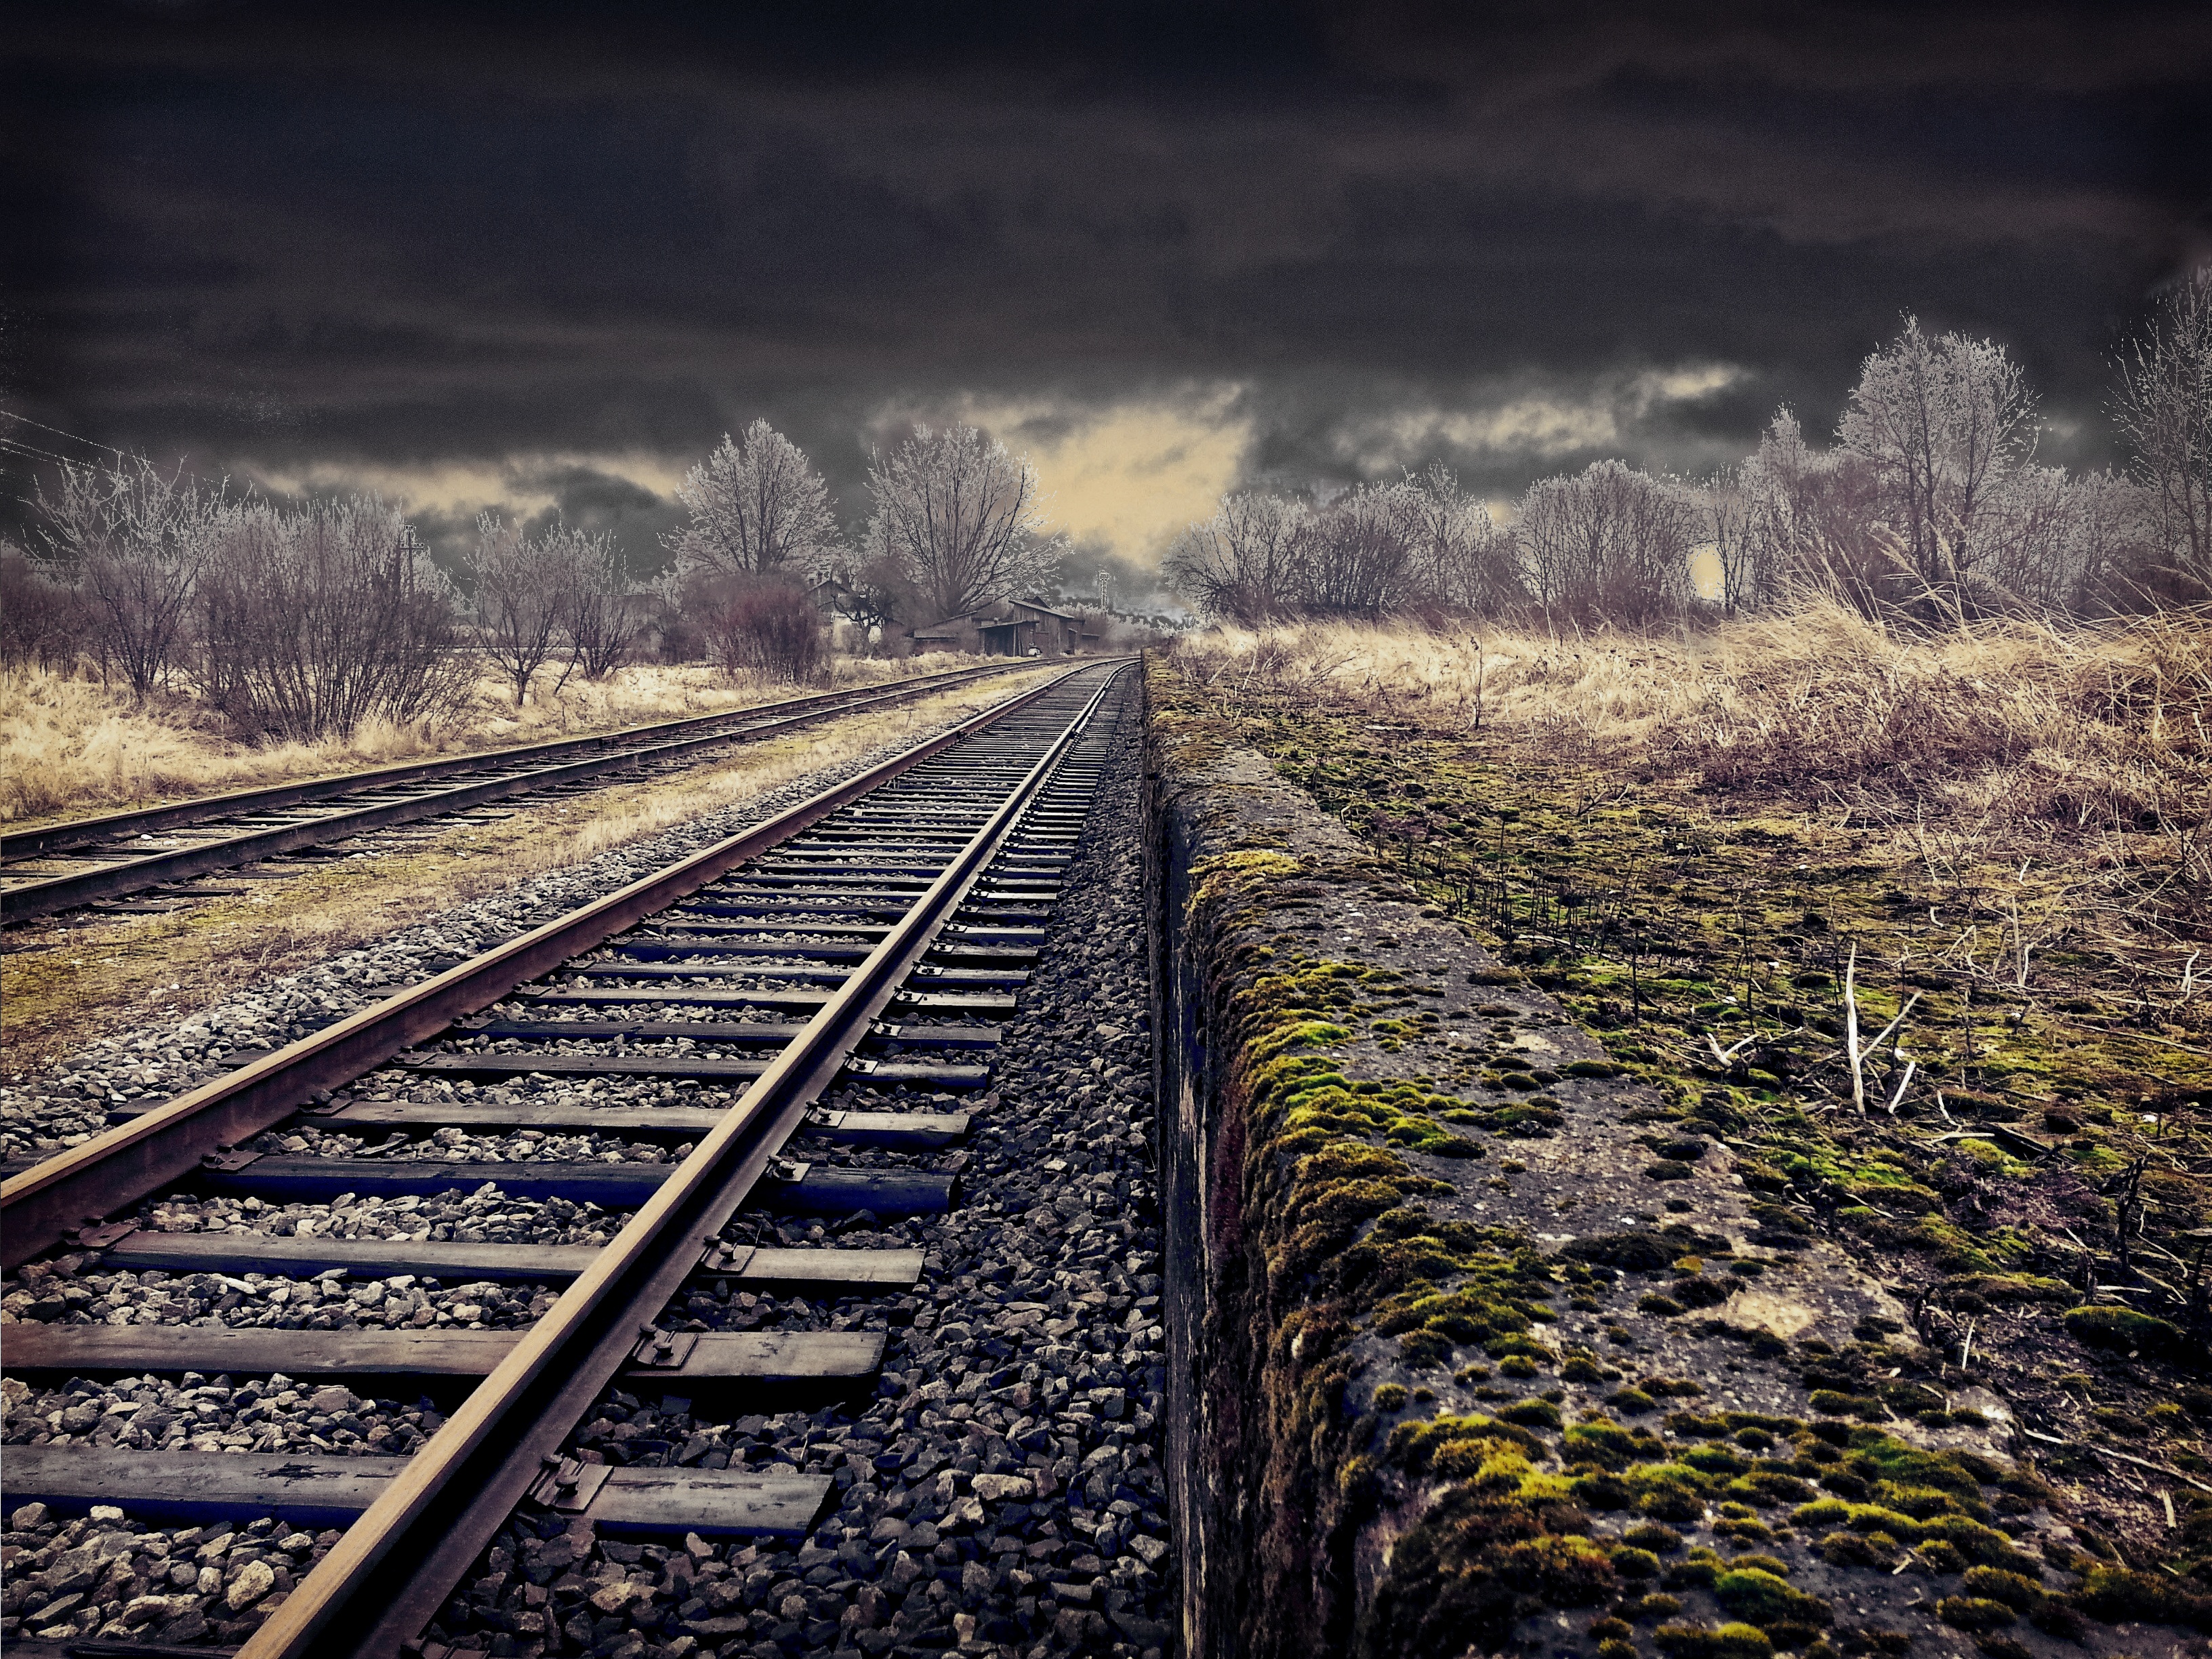
landscape, nature, outdoor, technology, track, railway, field, sunlight, morning, perspective, moody, urban, transportation, transport, evening, construction, vehicle, weather, darkness, nowhere, gravel, scene, rail transport, rail tracks, atmospheric phenomenon